Northeast India inter-state border disputes

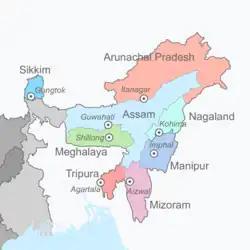
Boundaries are not authoritative

Border disputes of Northeast India mainly include inter-state conflict between Assam–Mizoram, Assam–Arunachal Pradesh, Assam–Nagaland and Assam–Meghalaya. The disputes, including clashes between rival police forces, have resulted in the loss of life, livelihood and property. The border disputes in some cases are part of the larger national (separatist), sub-regional and ethnic conflicts, as well as criminal enterprise fuelled. This internal land conflict in the districts of the northeast are part of the 322 districts affected by ongoing land conflicts out of a total of 703 districts in India.